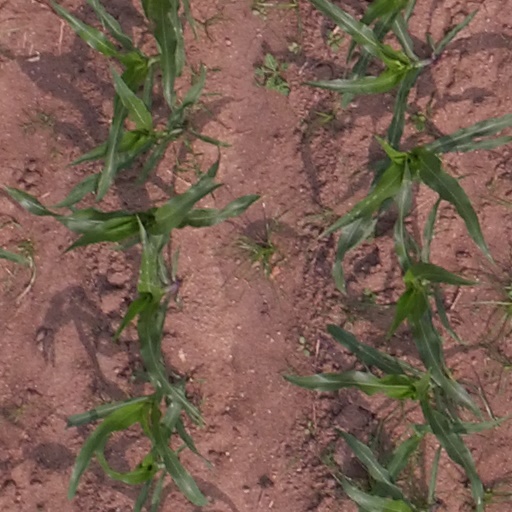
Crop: maize; corn